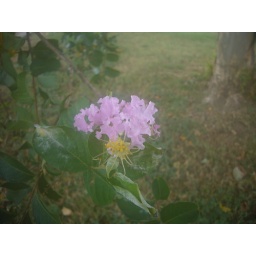
A random flower on a tree in Mississippi.